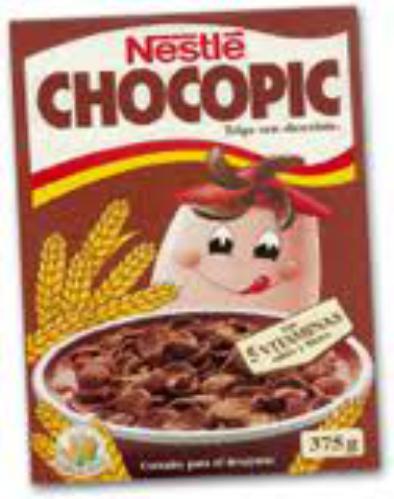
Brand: Chocapic
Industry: Food